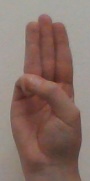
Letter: thaa